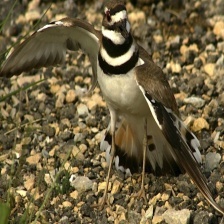
Species: KILLDEAR
Scientific name: CHARADRIUS VOCIFERUS